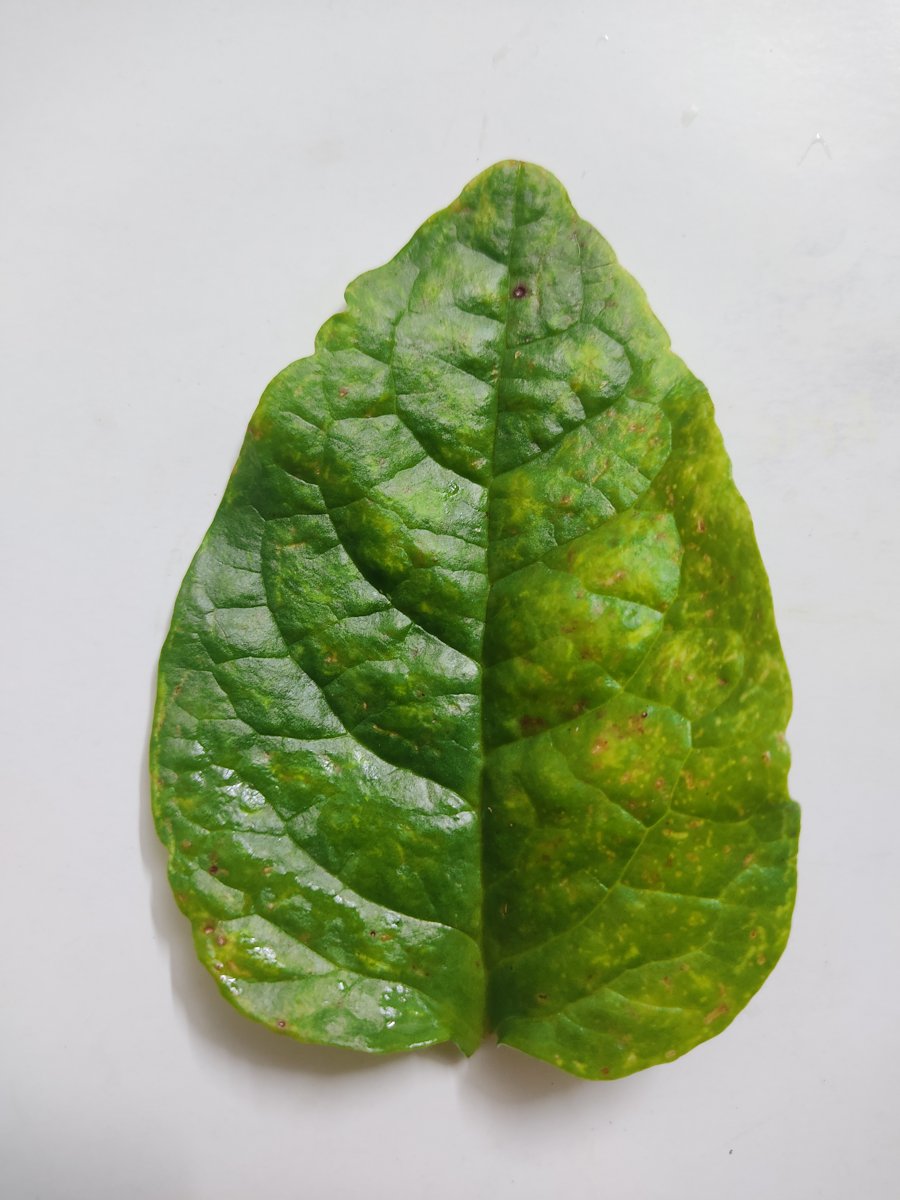
Label: Downy-Mildew